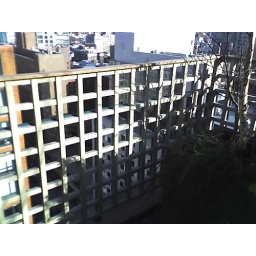
Design and Built by Kevin StantonDedo Fencing 3rd wall enclosure, added to existing fence 4ft x 25ft Cedar and Ipe